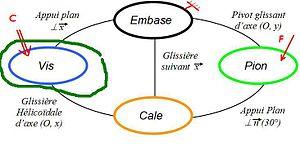
Graphe des actions mécaniques. Réalisé sous Word et MS paint.
La modélisation cinématique des mécanismes a pour objet la constitution d'un outil de calcul permettant de valider ou vérifier par le calcul les performances mécaniques d'un système. Le graphe des liaisons en est la forme la plus fondamentale. Le schéma cinématique donne quant à lui une représentation simplifiée permettant une meilleure compréhension du fonctionnement.
La statique, ou mécanique statique, est la branche de la physique qui étudie les systèmes mécaniques au repos dans un repère galiléen.